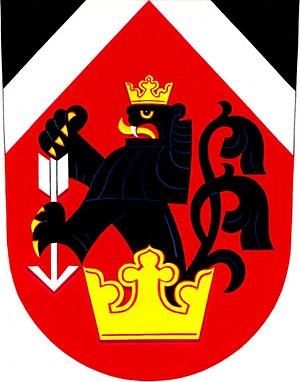
Postřelmov est une commune du district de Šumperk, dans la région d'Olomouc, en Tchéquie. Sa population s'élevait à 3 070 habitants en 2018.